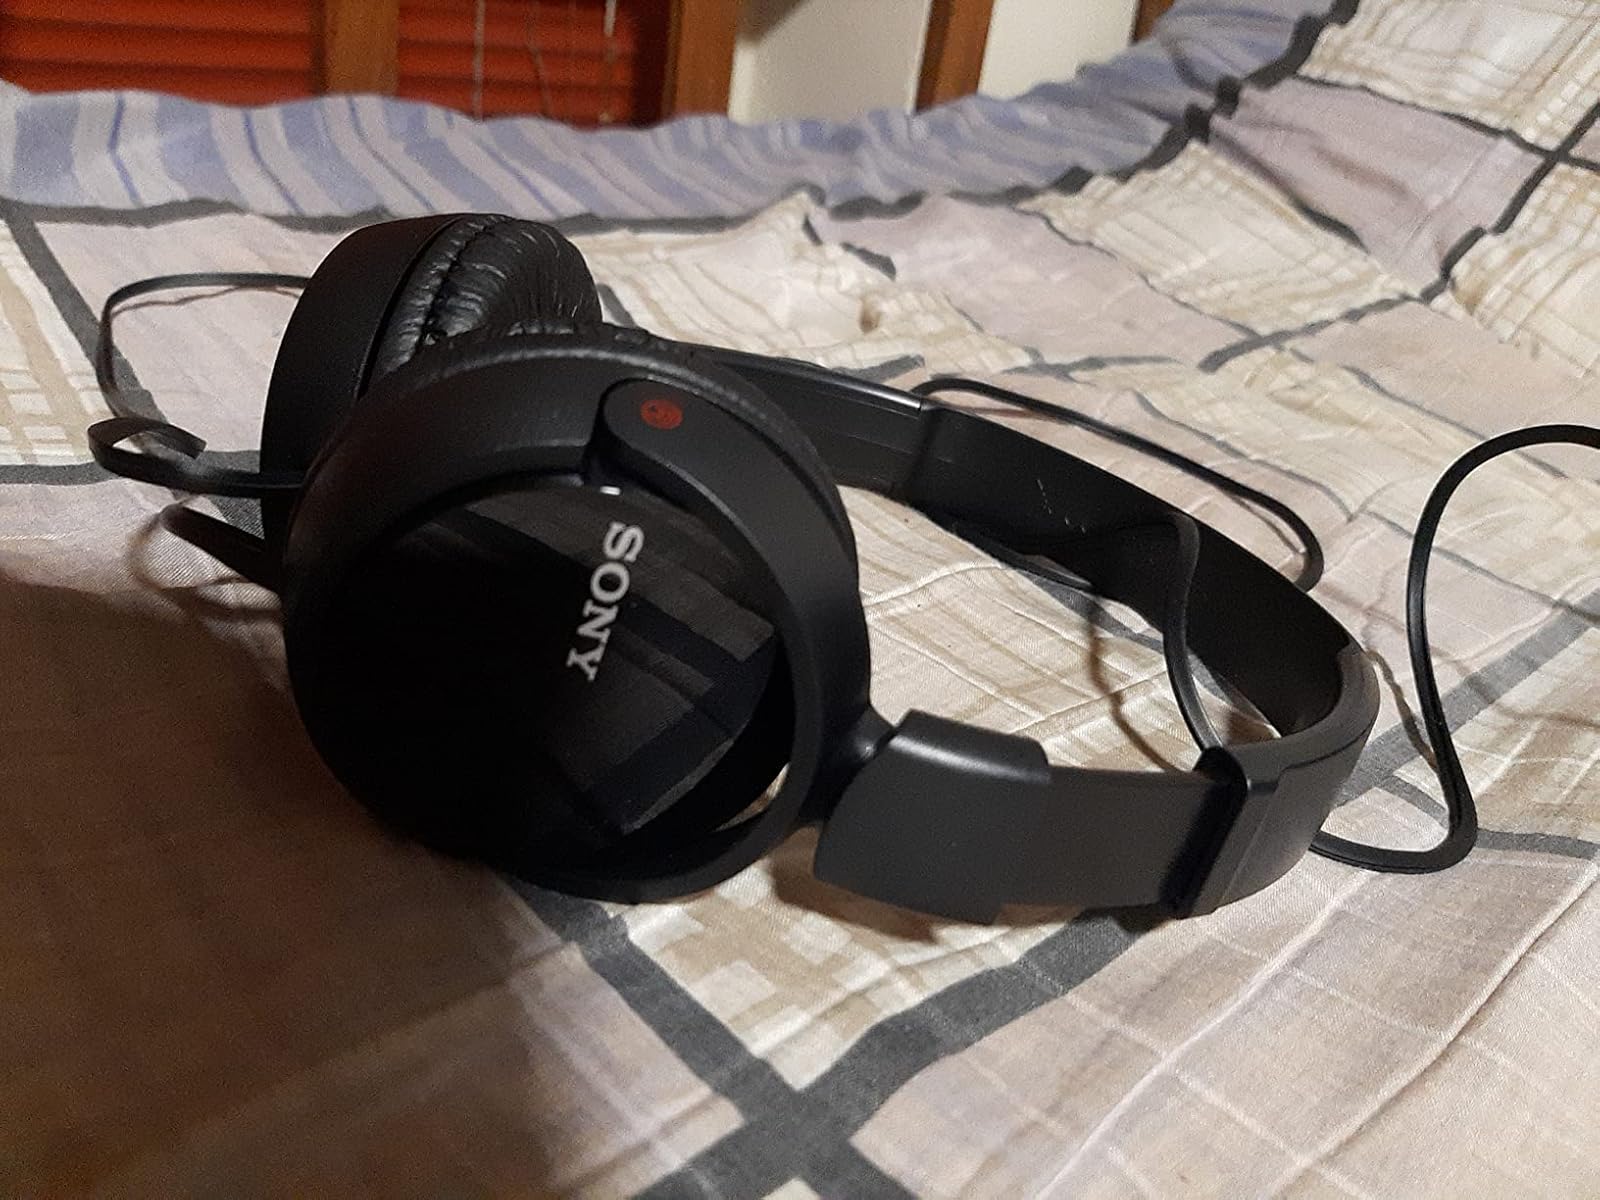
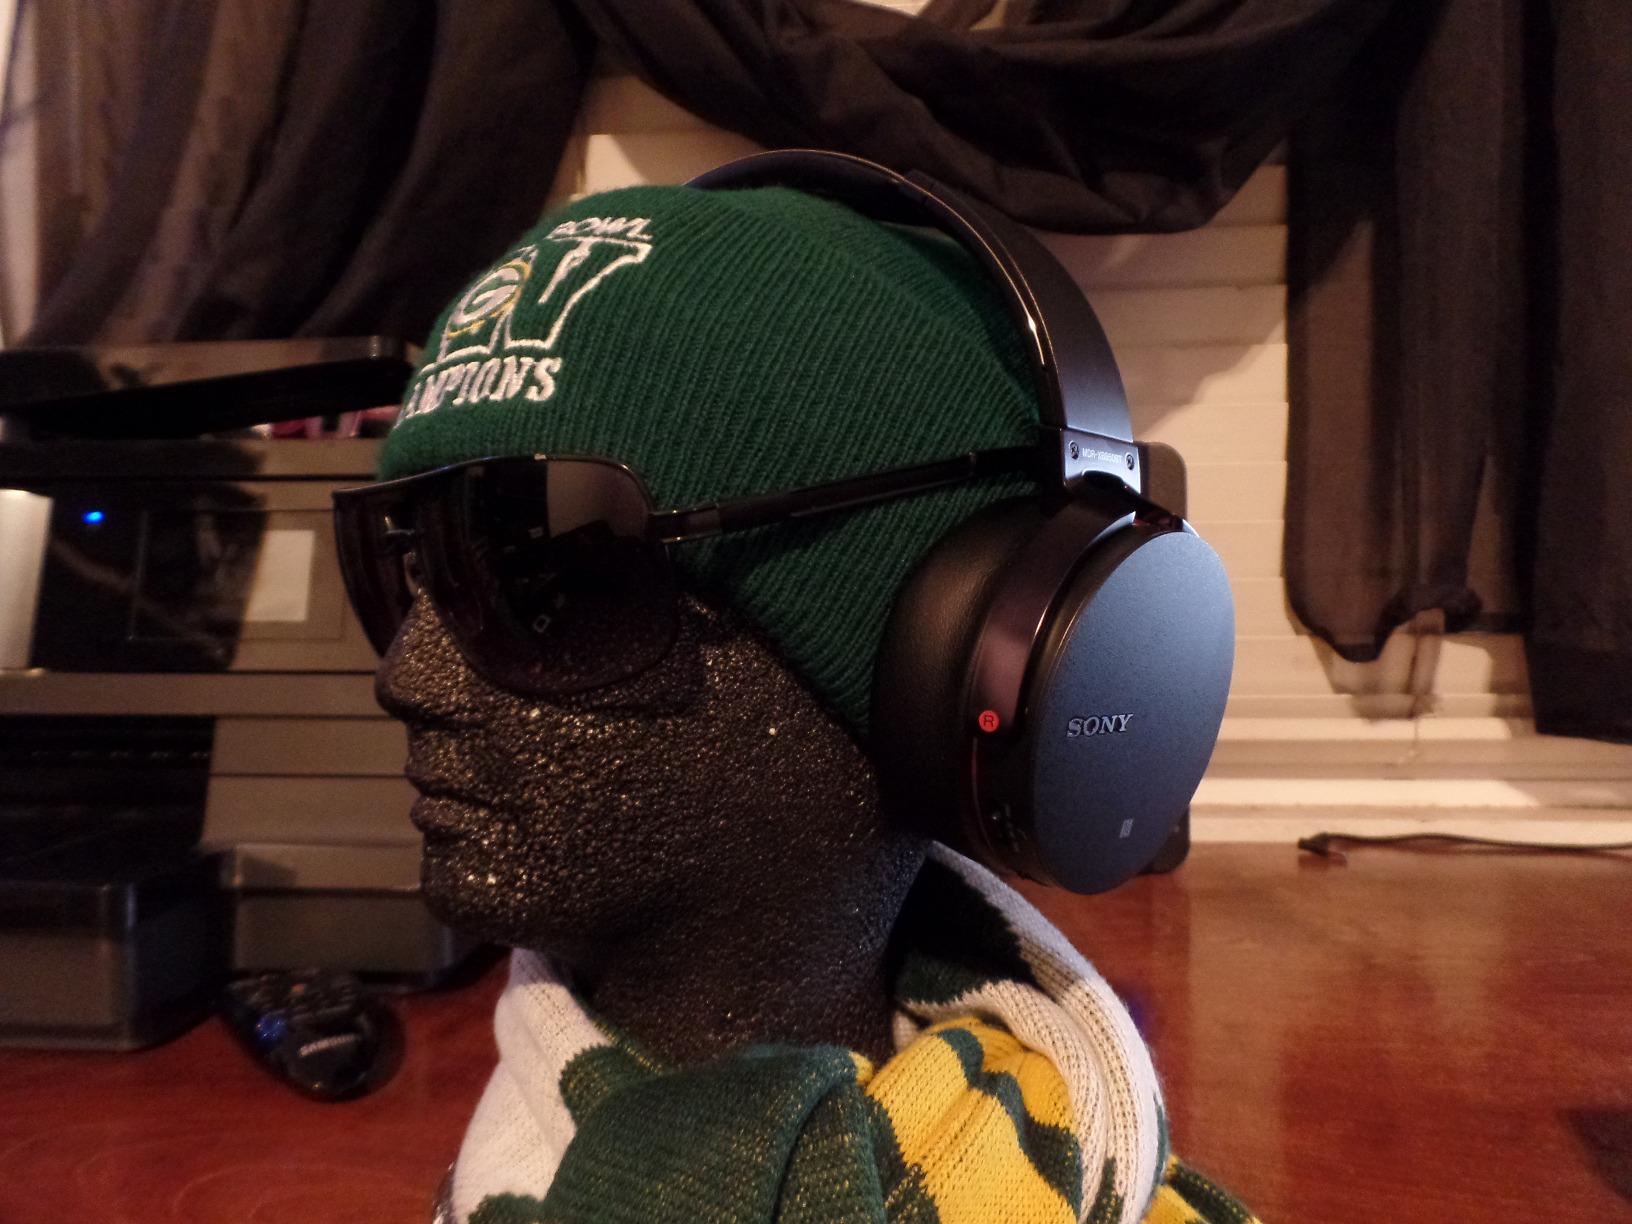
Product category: headphones
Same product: no